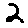
Label: 2